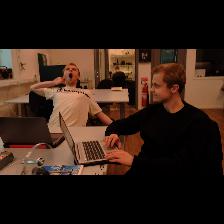
Label: Human